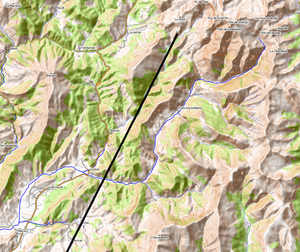
L'accident du vol Germanwings 9525 est le crash volontaire d'un Airbus A320, aux mains de son copilote Andreas Lubitz, survenu le 24 mars 2015 à Prads-Haute-Bléone, dans les Alpes du Sud françaises. Les 144 passagers et six membres d'équipage de ce vol régulier de la compagnie allemande Germanwings, qui reliait Barcelone à Düsseldorf, ont été tués sur le coup. C'est le troisième accident aérien en France par le nombre de victimes.
Prads-Haute-Bléone est une commune française, située dans le département des Alpes-de-Haute-Provence en région Provence-Alpes-Côte d'Azur.